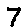
Label: 7